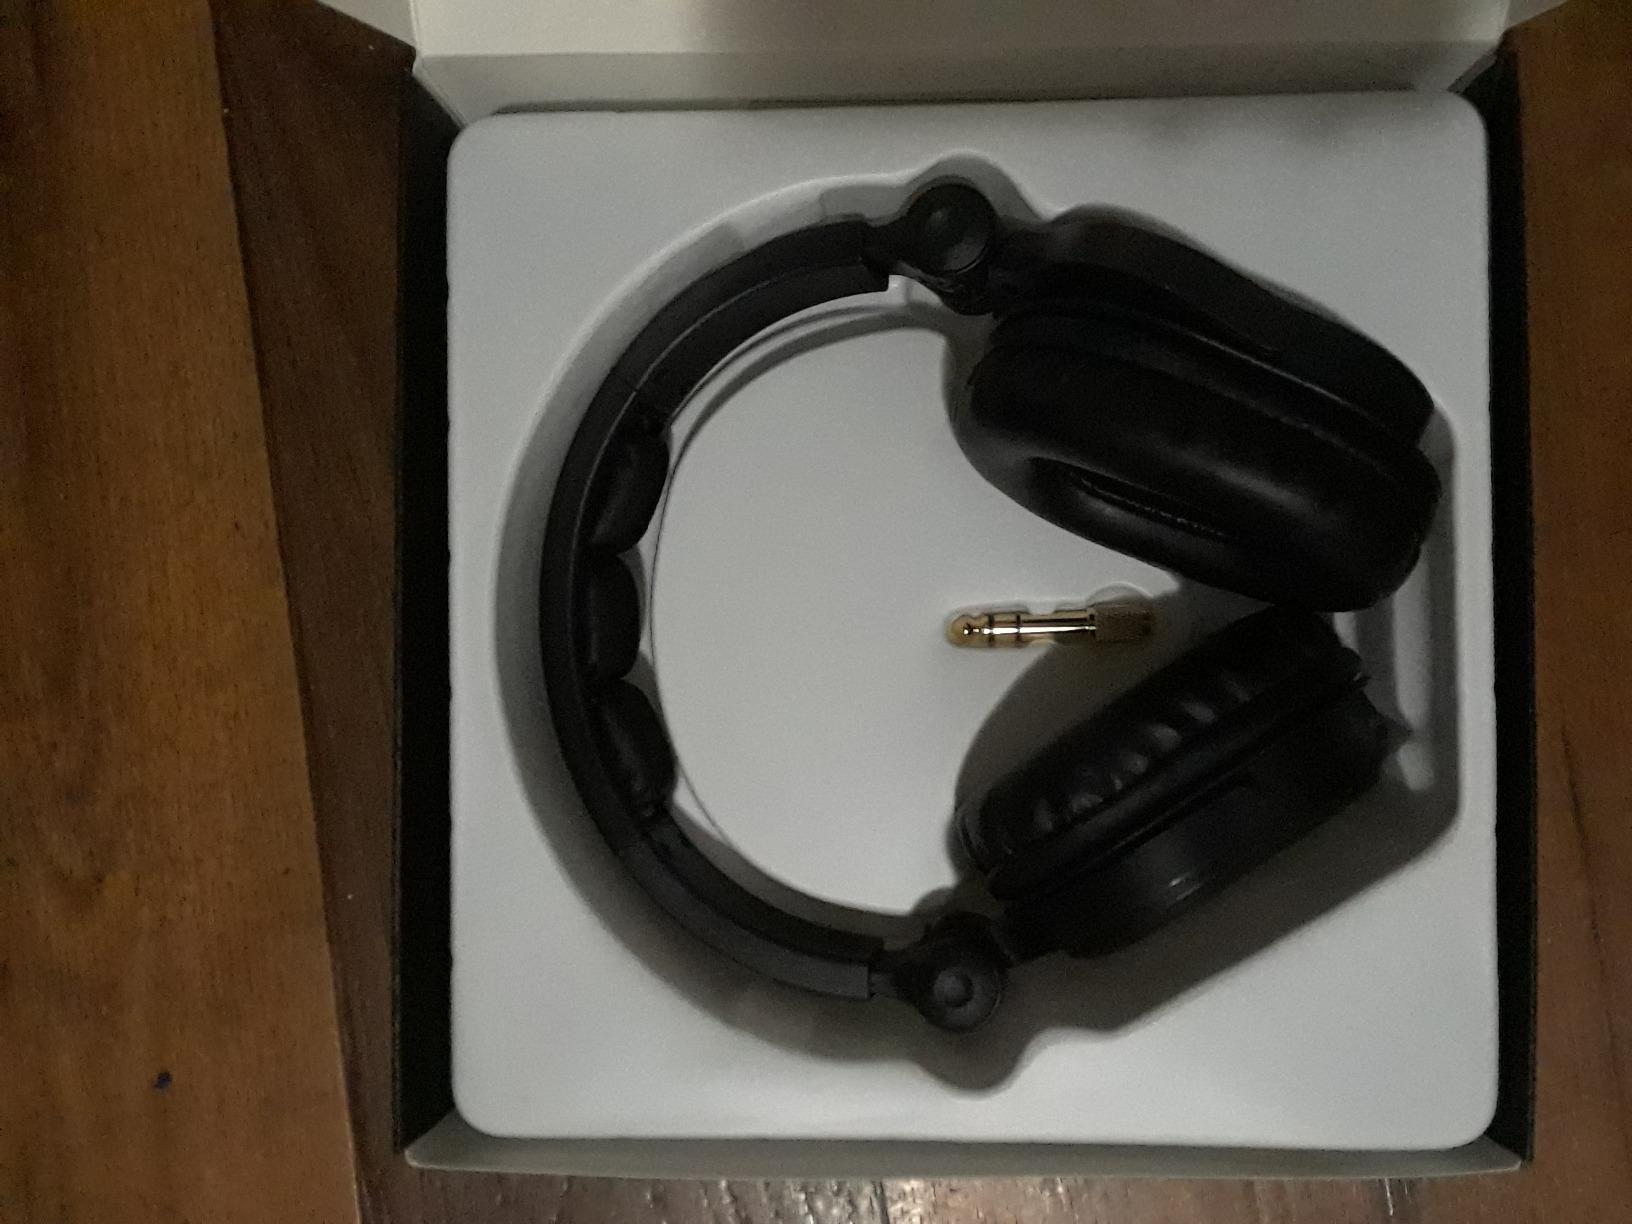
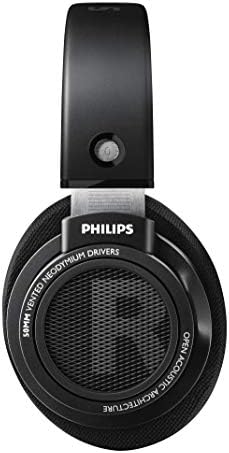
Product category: headphones
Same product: no